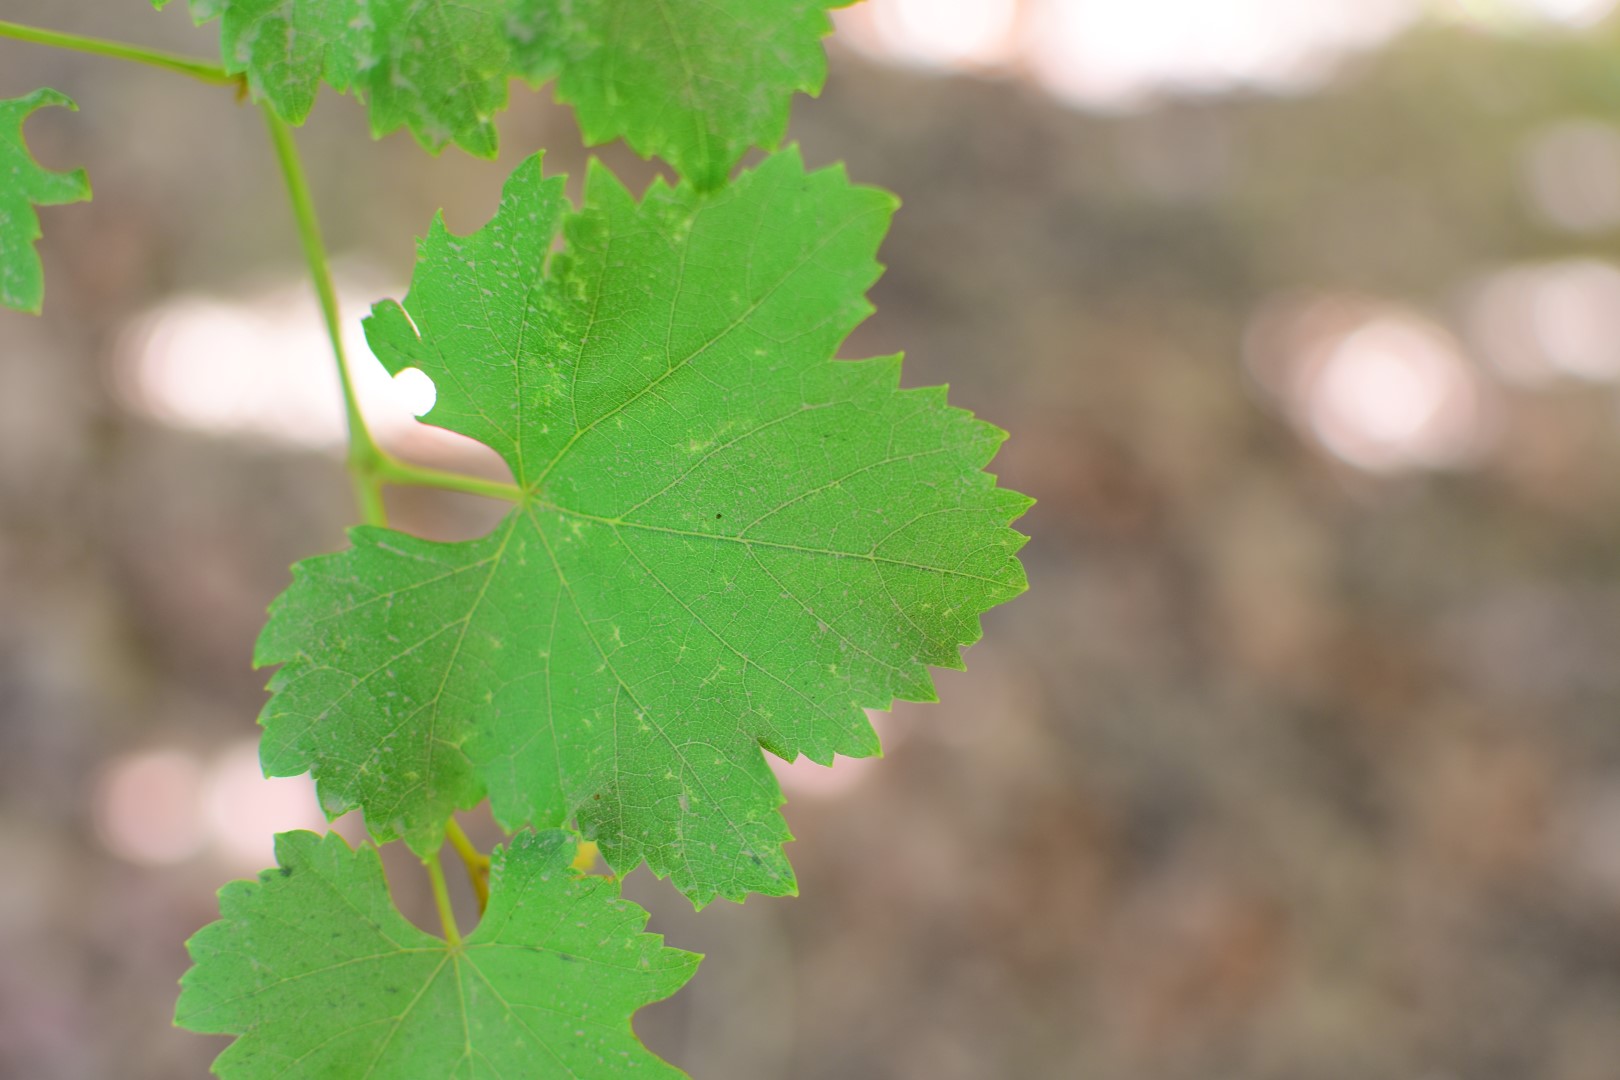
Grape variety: Frinsi